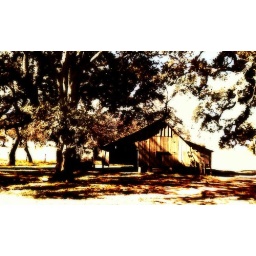
The Blue skies disappeared in the resulting picture tweak...too bad because it was a beautiful clear blue day.